New Zealand Company ships

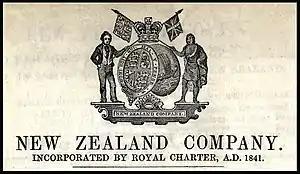
New Zealand Company Coat of Arms

The New Zealand Company was a 19th-century English company that played a key role in the colonisation of New Zealand. The company was formed to carry out the principles of systematic colonisation devised by Edward Gibbon Wakefield, who envisaged the creation of a new-model English society in the southern hemisphere. Under Wakefield's model, the colony would attract capitalists who would then have a ready supply of labour—migrant labourers who could not initially afford to be property owners, but who would have the expectation of one day buying land with their savings.